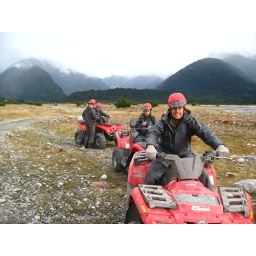
riding aloong the river bed below the Franz Joseph glacier